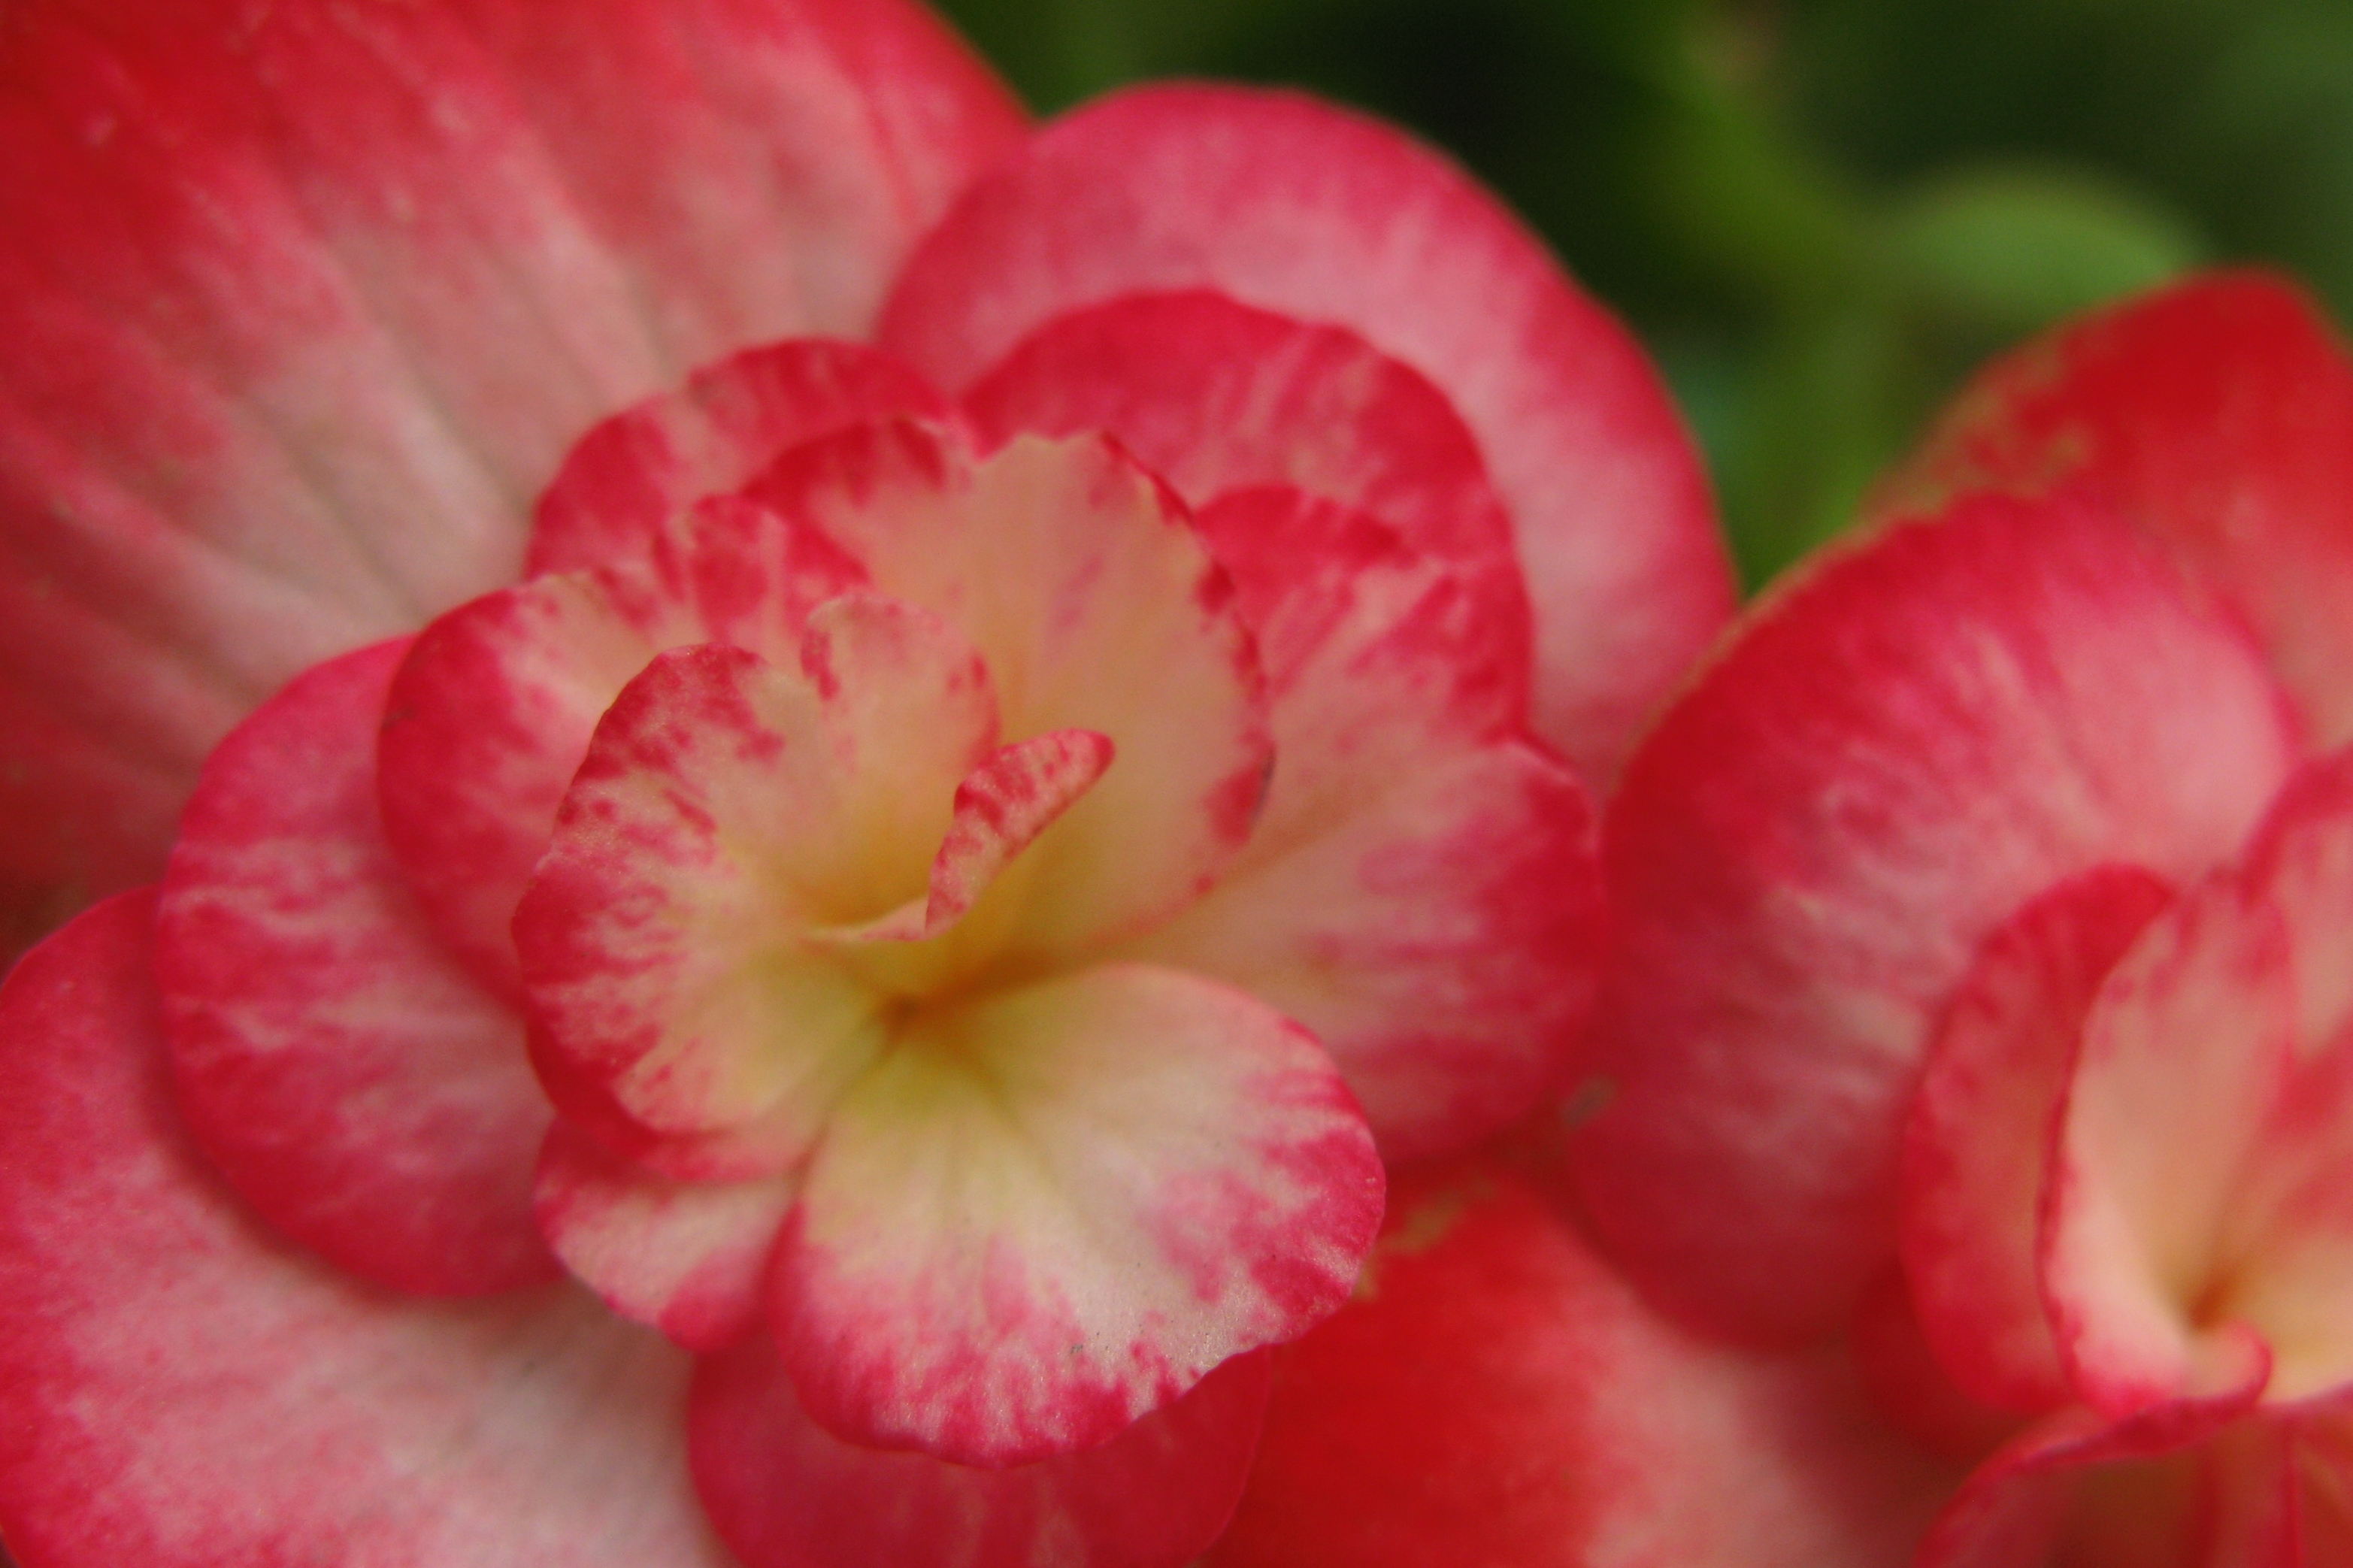
blossom, plant, flower, petal, high, red, pink, flora, close up, hires, hi, res, begonia, g7, macro photography, flowering plant, land plant